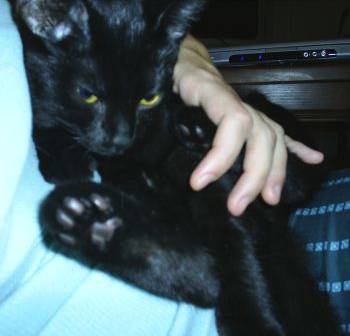
Label: cat